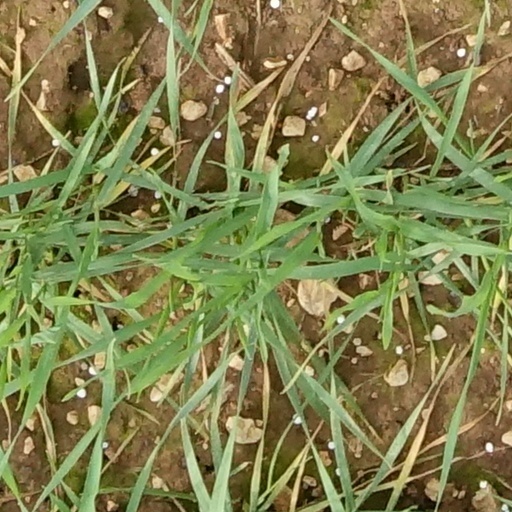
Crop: wheat